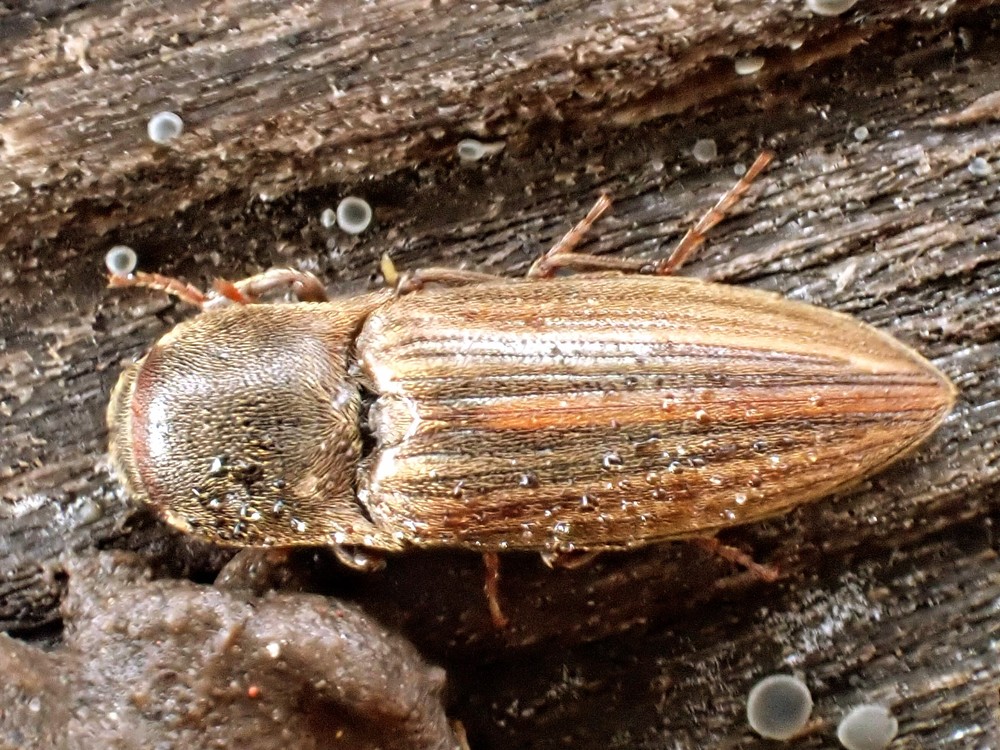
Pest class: clickbeetles_wireworms